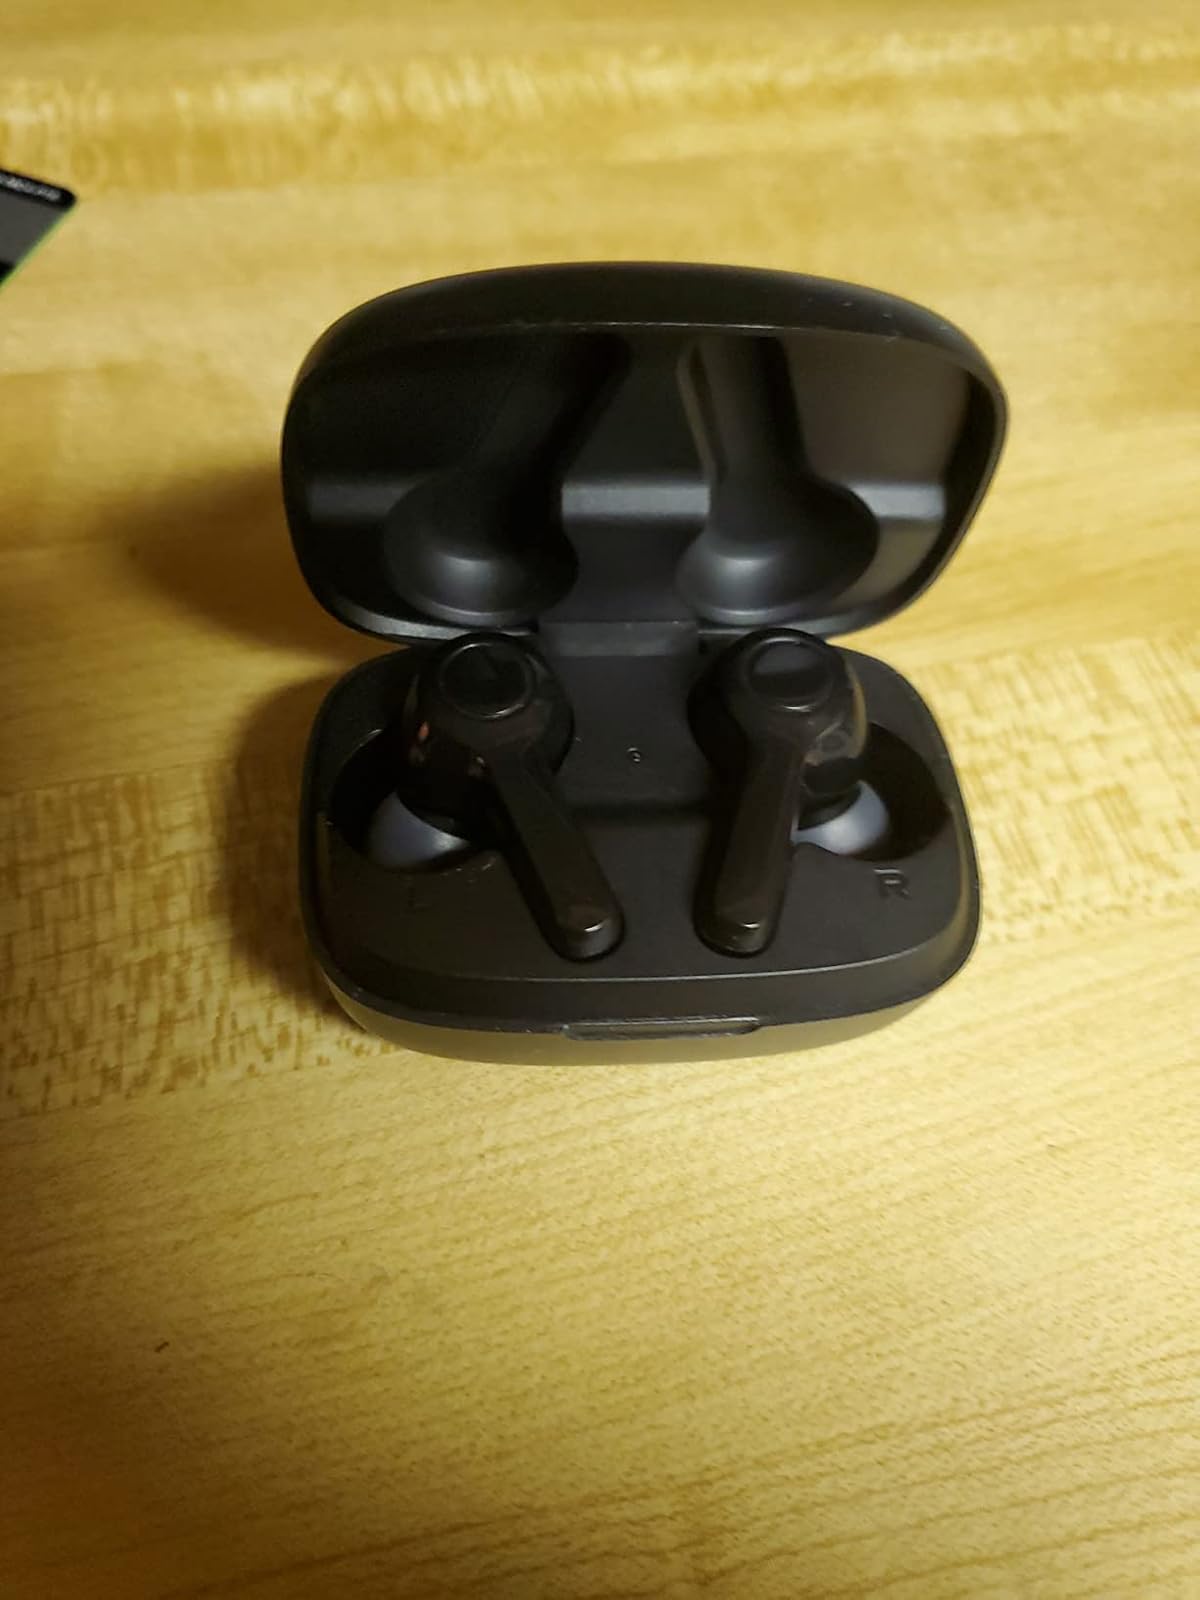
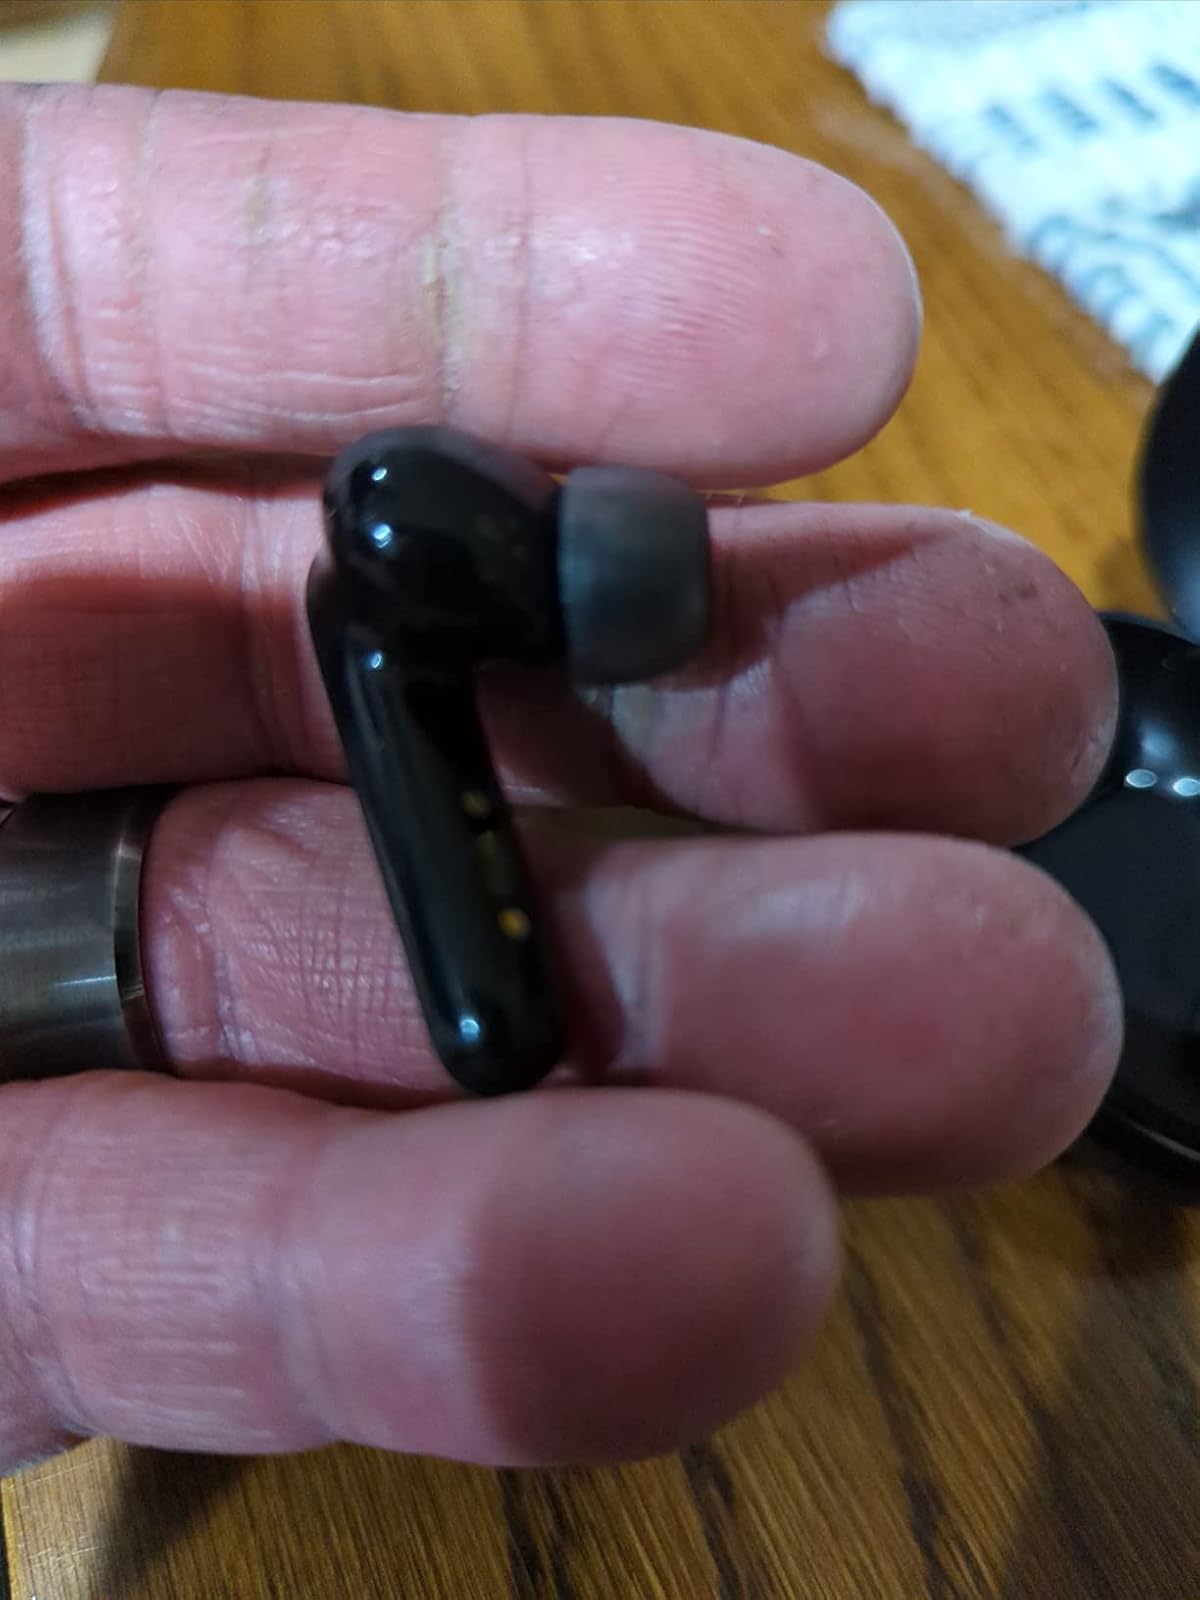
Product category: earbuds
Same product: no